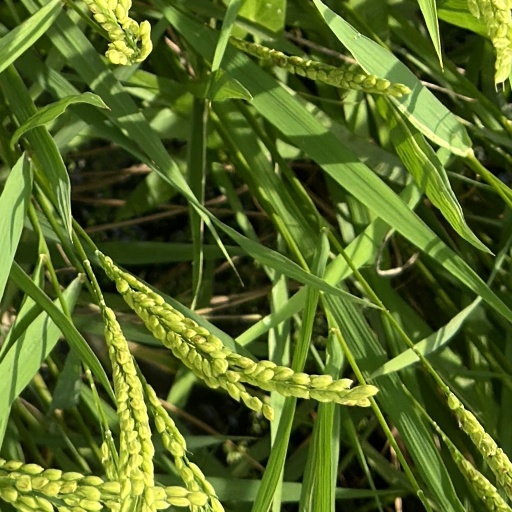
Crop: rice